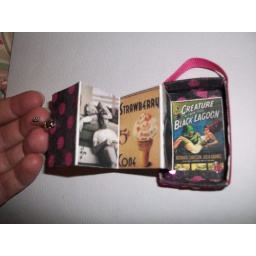
Little secret book of rockabilly images in the base